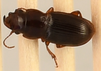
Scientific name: Cratacanthus dubius
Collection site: North Sterling NEON (STER), plot STER_035